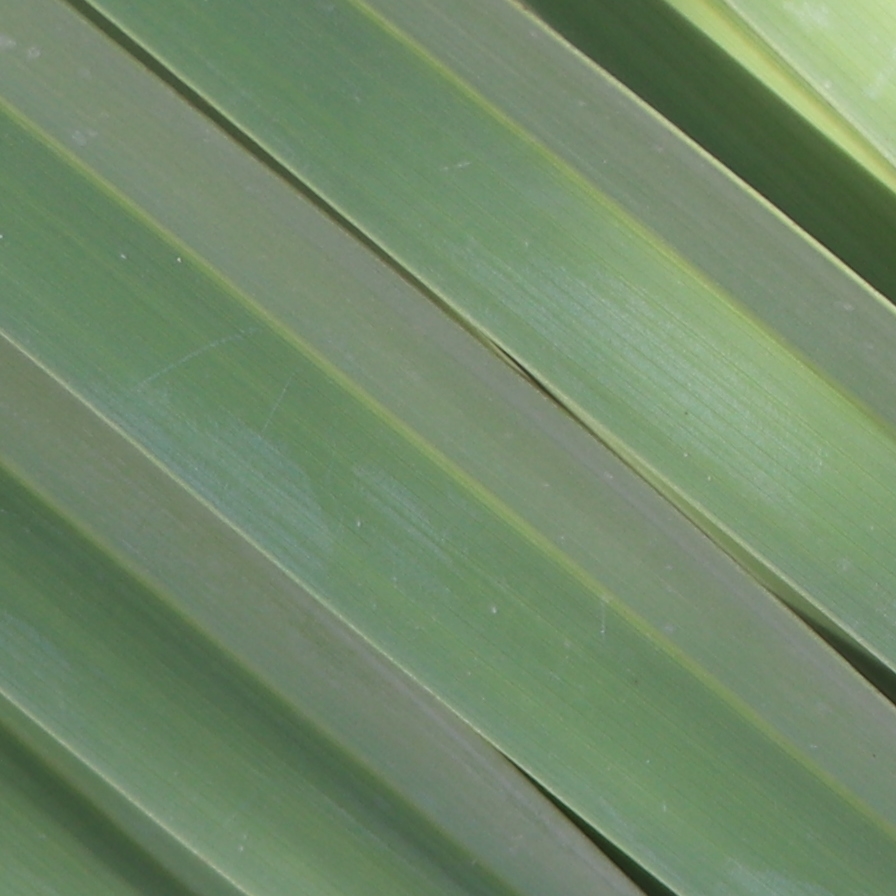
Label: Healthy